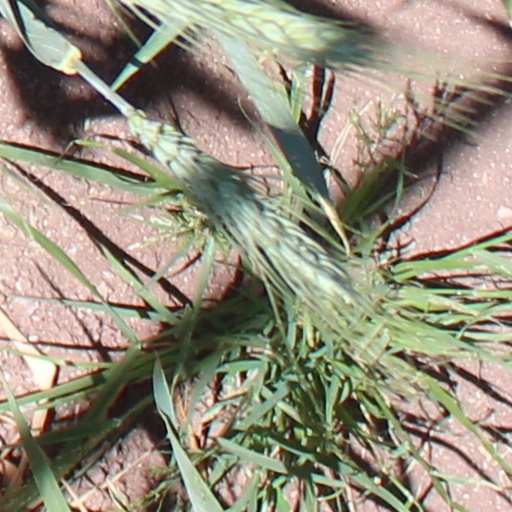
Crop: wheat